Kingdom of Loathing

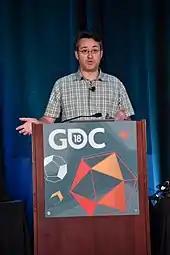
Zack Johnson at the 2018 Game Developers Conference

Gameplay involves fighting monsters, completing quests, gaining skills and stats, and accumulating items and meat.